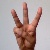
The image shows a hand gesture representing the letter 'W' in Indian Sign Language.